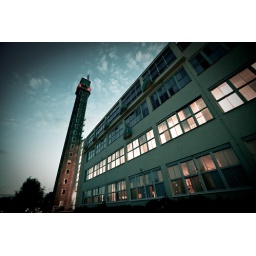
The tower on the building we were staying in looked straight out of James Bond or something.